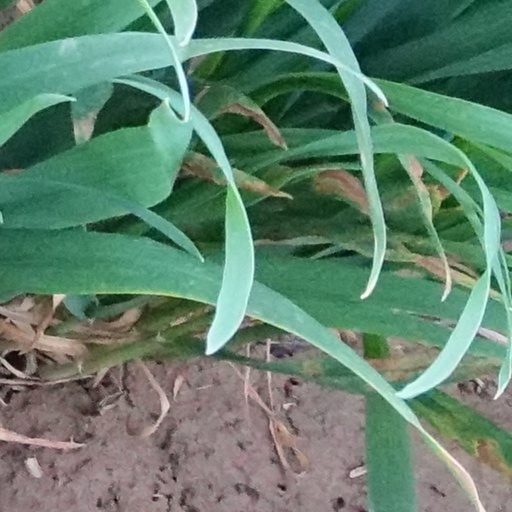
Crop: wheat